Planets in astrology

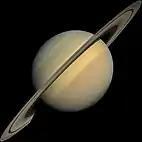
The planet Saturn

Saturn is the traditional ruling planet of Capricorn ♑️ and Aquarius ♒️ and is exalted in Libra ♎️. In classical Roman mythology, Saturn is the god of seeds, crops, husbandry, and the harvest (agriculture), leader of the titans, father and founder of civilizations, social order, and conformity. The glyph is shaped like a scythe, but it is known as the "crescent below the cross", whereas Jupiter's glyph is the "crescent above the cross". Famous rings of the planet Saturn that enclose and surround it, reflect the idea of human limits. Saturn takes 29.5 years to orbit the Sun, spending about 2.46 years in each sign of the zodiac. During ancient Roman society, the Romans worshipped Saturn as the highest ranking and most important god among their pantheon of deities, sharing that same prestige with Jupiter.